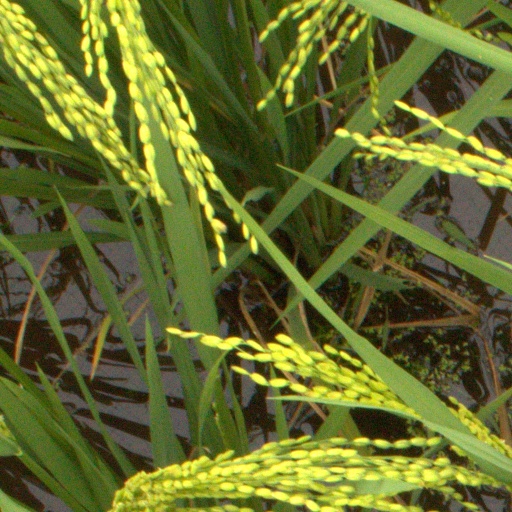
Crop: rice